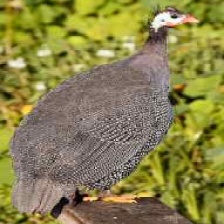
Species: GUINEAFOWL
Scientific name: NUMIDIDAE